Jesuit missions among the Guaraní

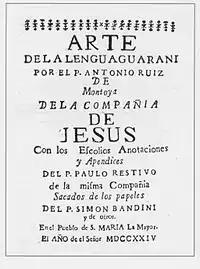
Title page of a book on the Guaraní language by two Jesuits, printed at a reduction in 1724

The Jesuit success in the Rio de la Plata, Chiquitos, and Llanos de Moxos missions was not duplicated by missions among the populous and warlike Eastern Bolivian Guaraní (Chiriguanos) of the Andes foothills. A Jesuit mission amongst the Chiriguanos in 1767 had only 268 converts. Likewise, the Jesuits had little success among the Guaycuru peoples, several nomadic tribes who dominated the Gran Chaco.